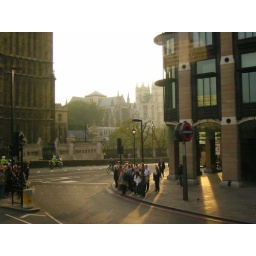
I took this from a bus window somewhere near westminster. I love the shadows and lights.